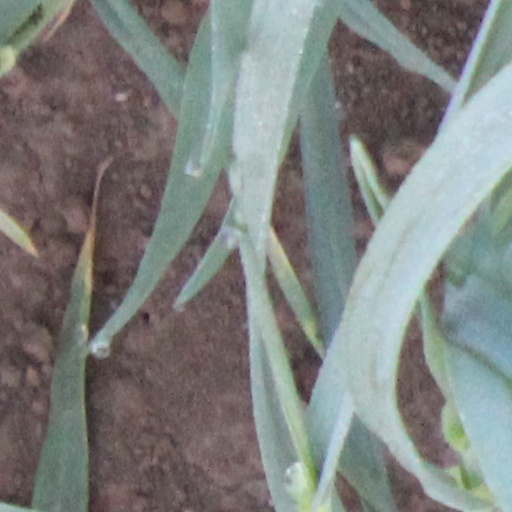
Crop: wheat